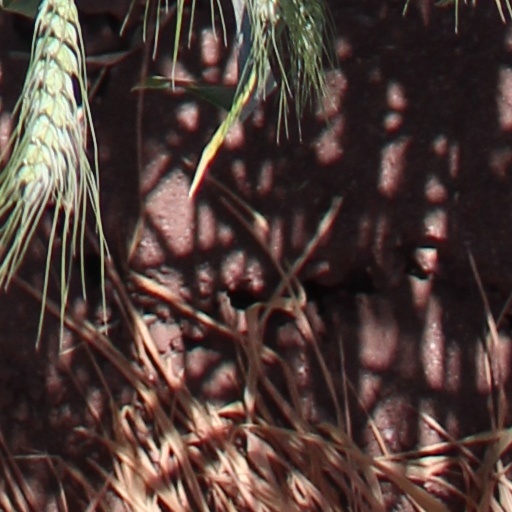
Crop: wheat